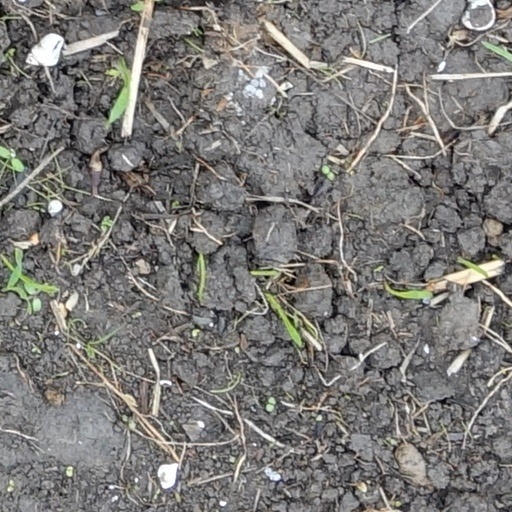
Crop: wheat